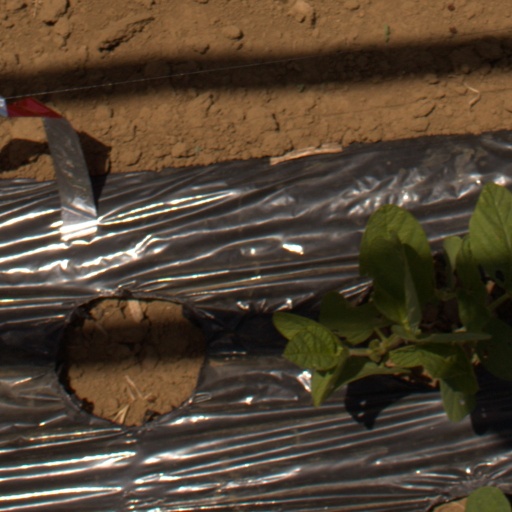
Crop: Jerusalem artichoke